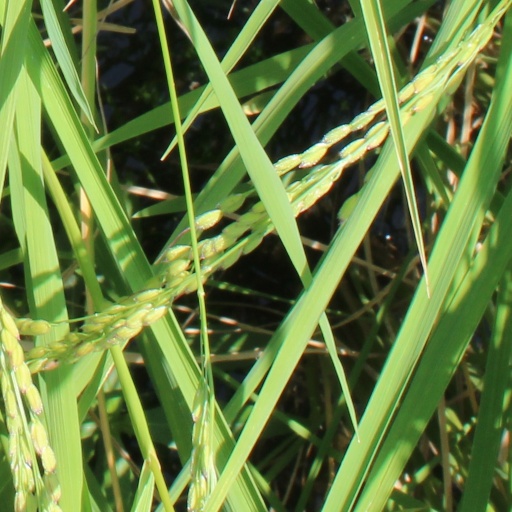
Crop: rice